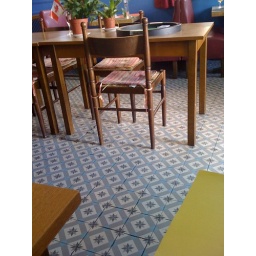
i was very taken by the colourful interior and pattern on the floor tiles in this cafe near the castle